Winterhalder & Hofmeier

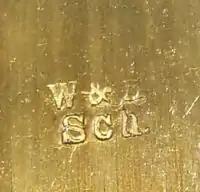
Engraved initial letters on back of Winterhalder & Hofmeier clocks from Schwaerzenbach, Black Forest, Germany

The firm Winterhalder Uhrenfabrik was established in 1810 by Thomas Winterhalder. Even his grandfather Nikolaus Winterhalder (1710-1743) made quality Black Forest clocks with wooden cogs and weights from stones. Thomas moved in 1816 with his three sons Matthäus, Karl und Thomas to Friedenweiler where he lived in an old house ("Altes Haus") which he had bought from a monastery. Matthäus Winterhalder (1799–1863) took over the work rooms in 1830. In 1850 his relative Johannes Hofmeier (1802-1876) from Schwaerzenbach, which is nowadays a part of Titisee-Neustadt joined and they formed the company "Winterhalder & Hofmeier". Clocks were marked from there on with the initials "W & H Sch".